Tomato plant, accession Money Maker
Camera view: vertical (180 deg); turntable rotation: 30 degrees
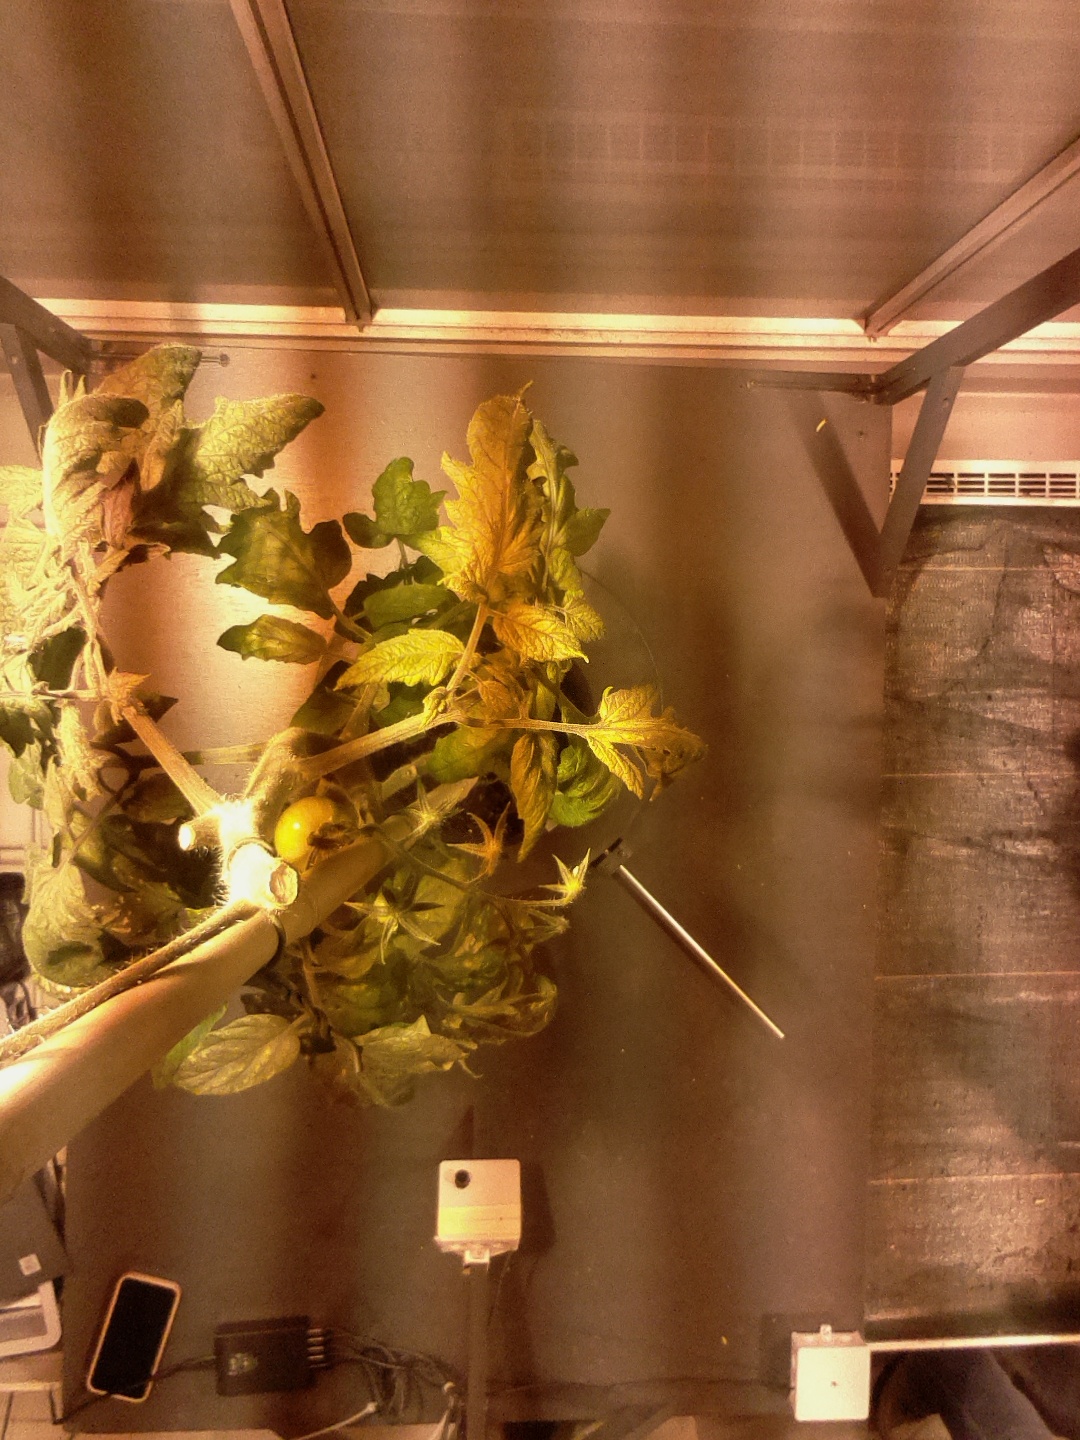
BBCH growth stage 74: 40%-50% of final fruit size